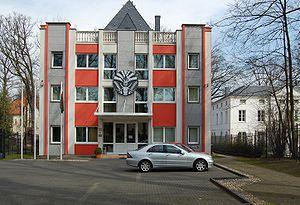
Cet article liste les représentations diplomatiques de Madagascar à l'étranger, en excluant les consulats honoraires. Madagascar planifie actuellement d'étendre sa présence diplomatique à l'étranger.